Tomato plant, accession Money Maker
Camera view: horizontal (90 deg, fisheye); turntable rotation: 150 degrees
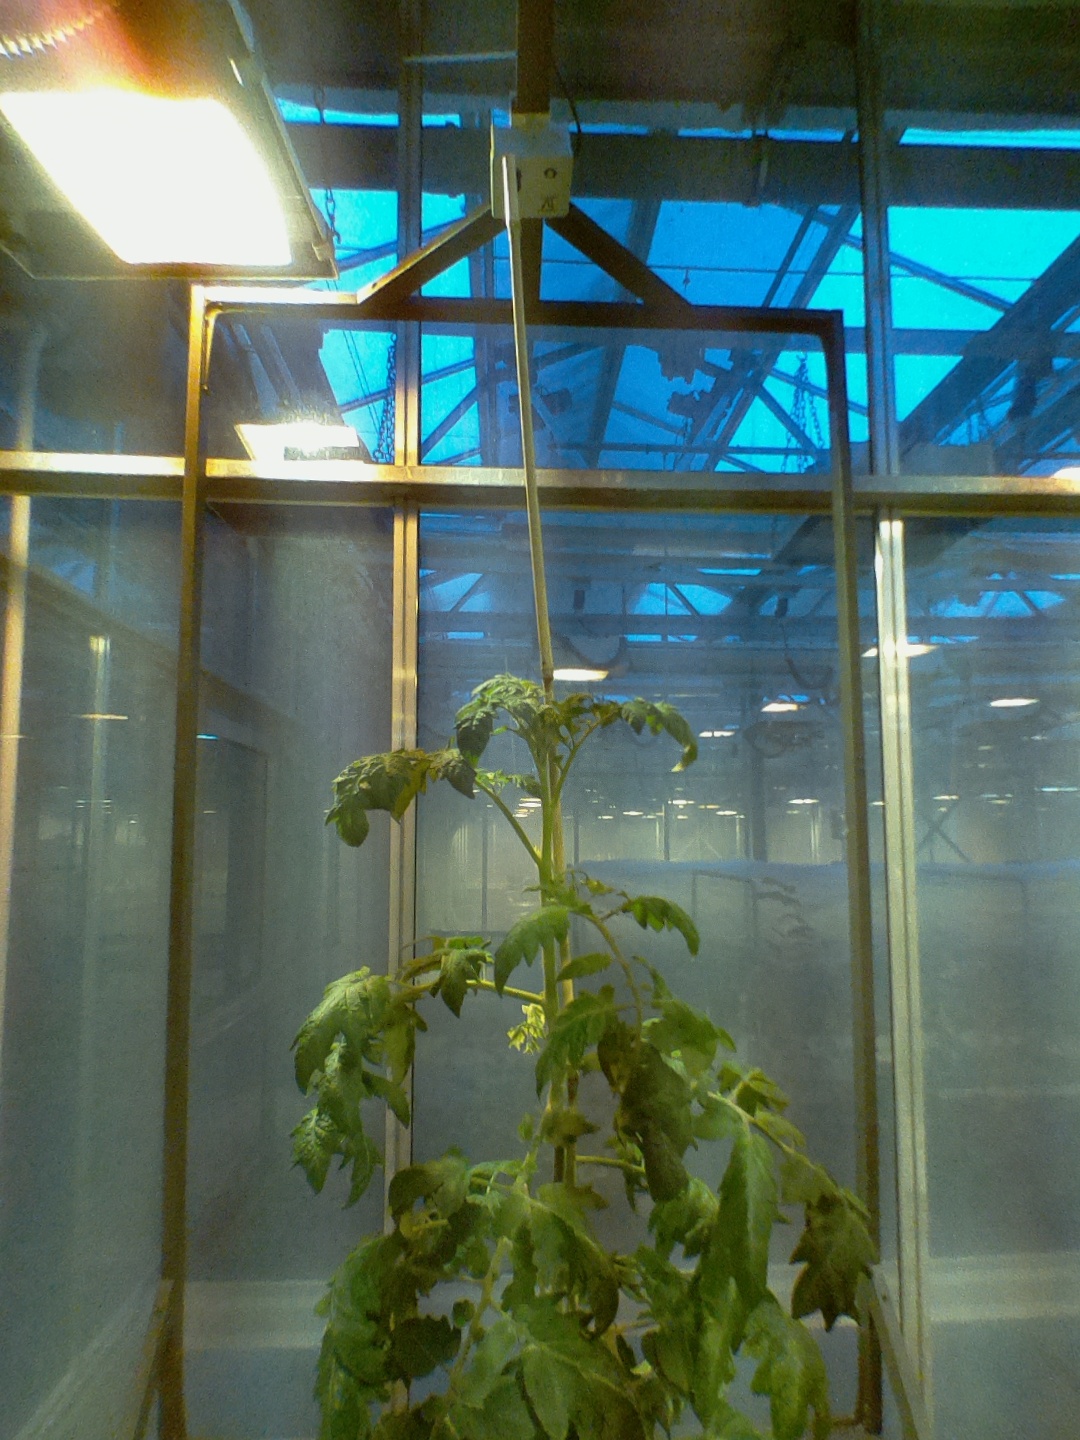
BBCH growth stage 66: Full flowering, 60%-70% of flowers open, more petals falling